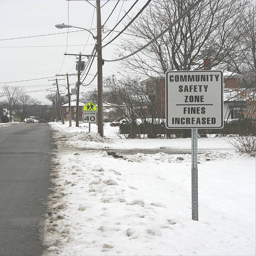
A white traffic sign sitting on the side of a road.
A street sign next to a paved street
A street sign warns drivers on a snowy residential road.
A view of a road and multiple street signs in the snow.
A community safety zone sign in the snow.